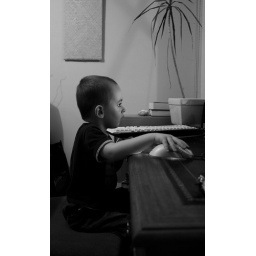
His face lit by the computer at 1am